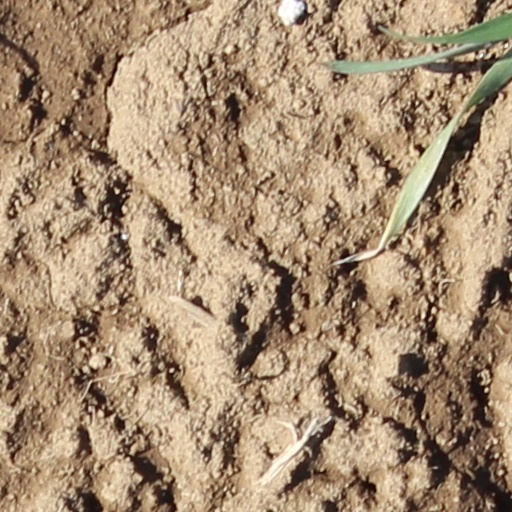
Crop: wheat